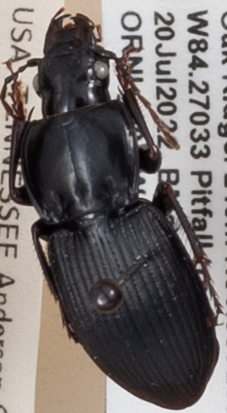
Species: Cyclotrachelus sigillatus
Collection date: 2022-07-20
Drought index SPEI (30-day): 0.842
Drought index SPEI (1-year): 0.256
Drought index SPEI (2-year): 0.114